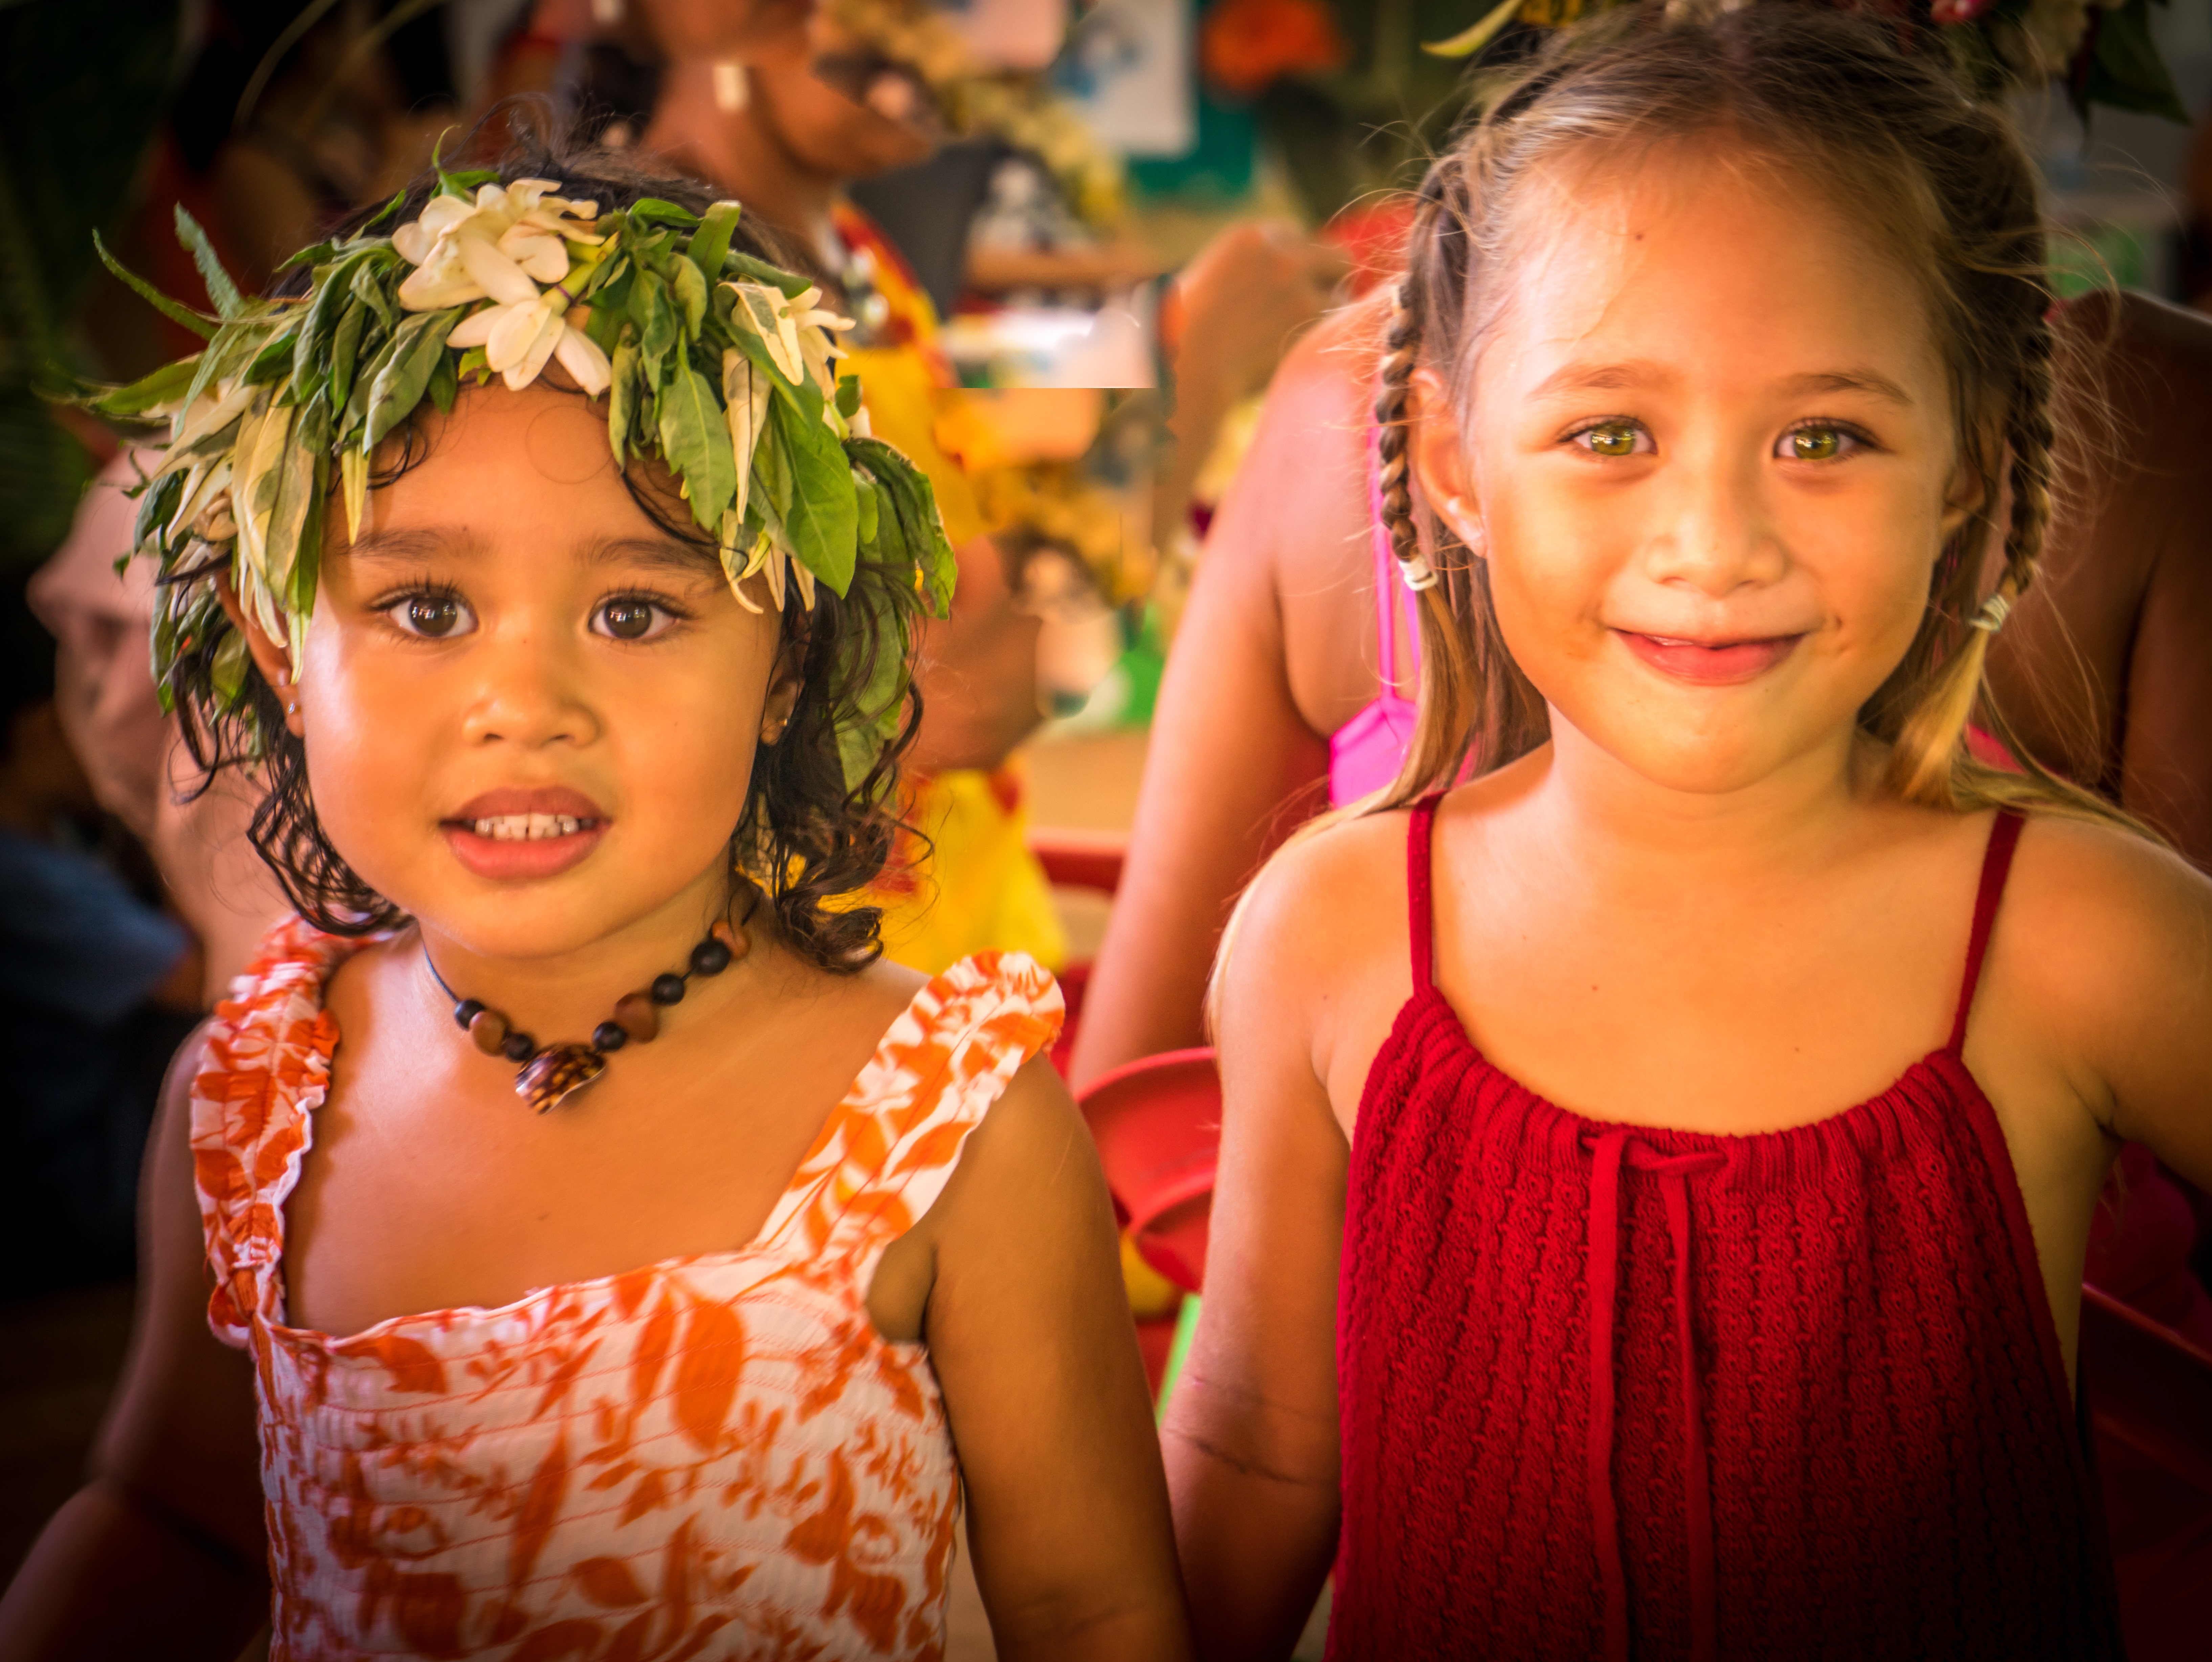
people, girl, woman, hair, sweet, cute, female, dance, portrait, young, youth, color, child, lifestyle, healthy, smiling, smile, face, happy, beauty, joyful, attractive, headdress, polynesian girls